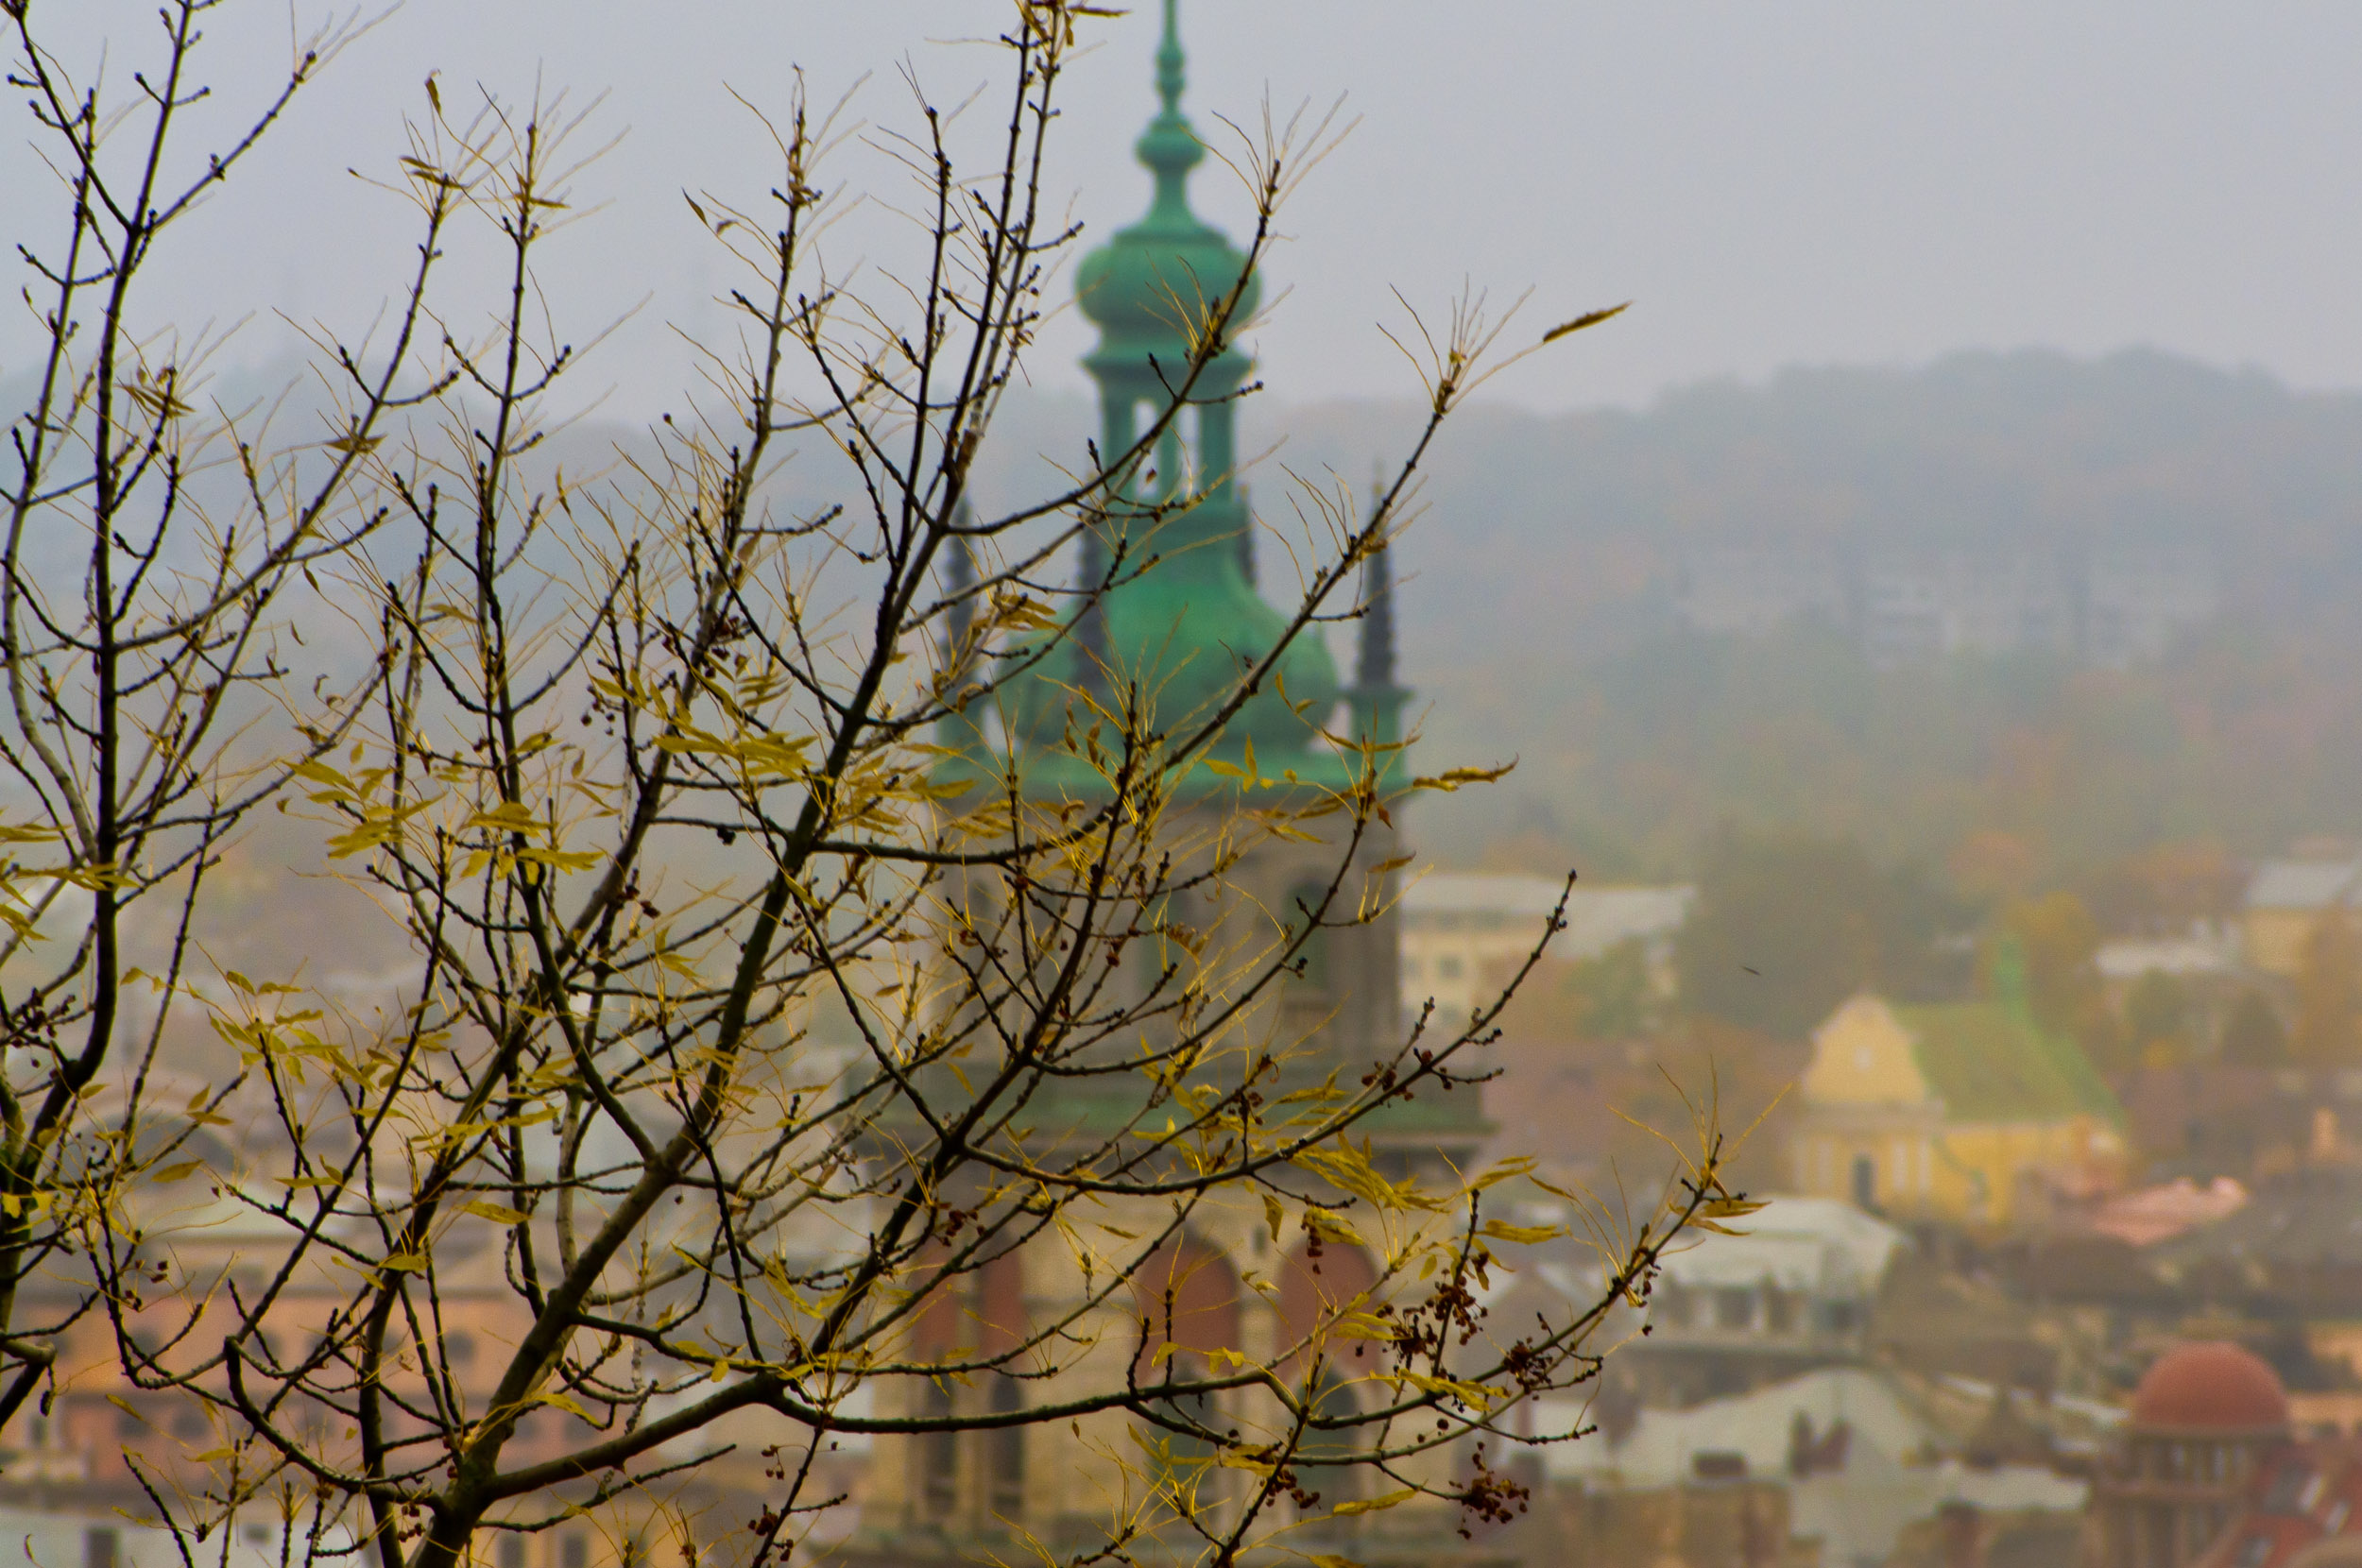
tree, nature, branch, plant, sunlight, morning, leaf, flower, autumn, season, 2013, vivitar70210mm, lviv, atmospheric phenomenon, woody plant